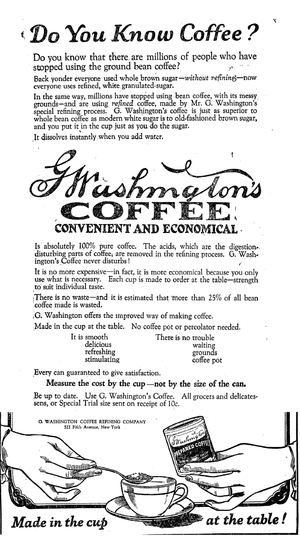
George Constant Louis Washington, né en mai 1871 à Courtrai, en Belgique, et décédé le 29 mars 1946 à Mendham, est un inventeur américain et un homme d'affaires d'origine anglo-belge. Il est surtout connu pour la première mise au point d'un procédé de fabrication de café soluble et la compagnie qu'il a fondée pour le produire à grande échelle, la G. Washington Coffee Company.